Sketty Hall

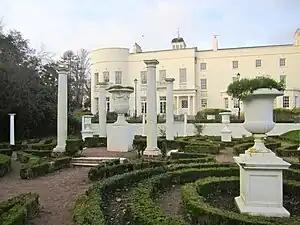
Sketty Hall with a belvedere on its roof, and a classical garden in the foreground

Sketty Hall is a venue used for hosting social functions, business functions and conferences in Singleton Park, Swansea, south Wales. The original building was built in the early 18th century as a private house. Over the years it has seen a number of extensions, modifications and changes of use to its present-day role.